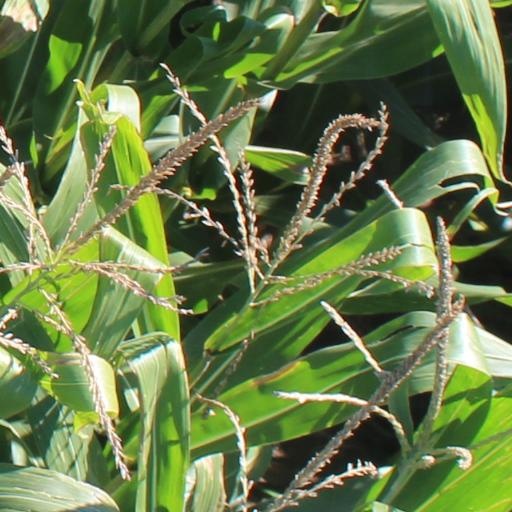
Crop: maize; corn